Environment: real
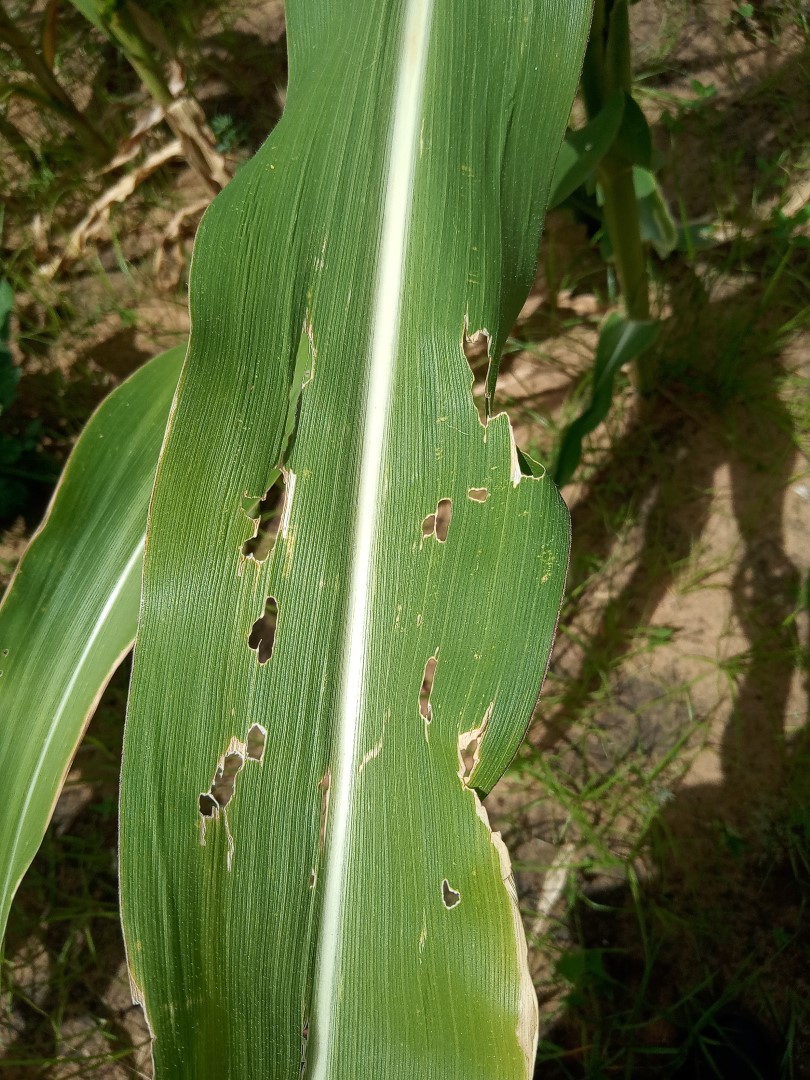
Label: fall_armyworm